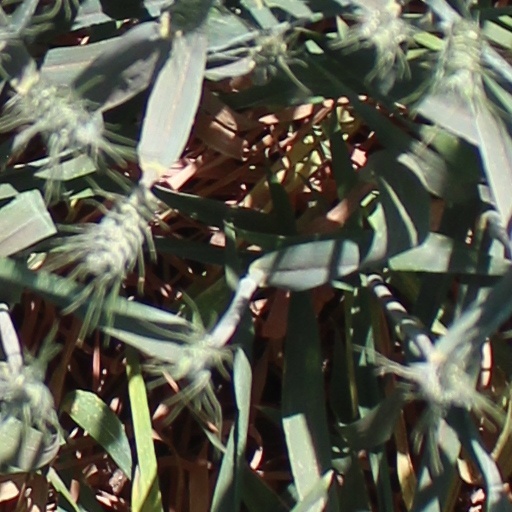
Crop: wheat